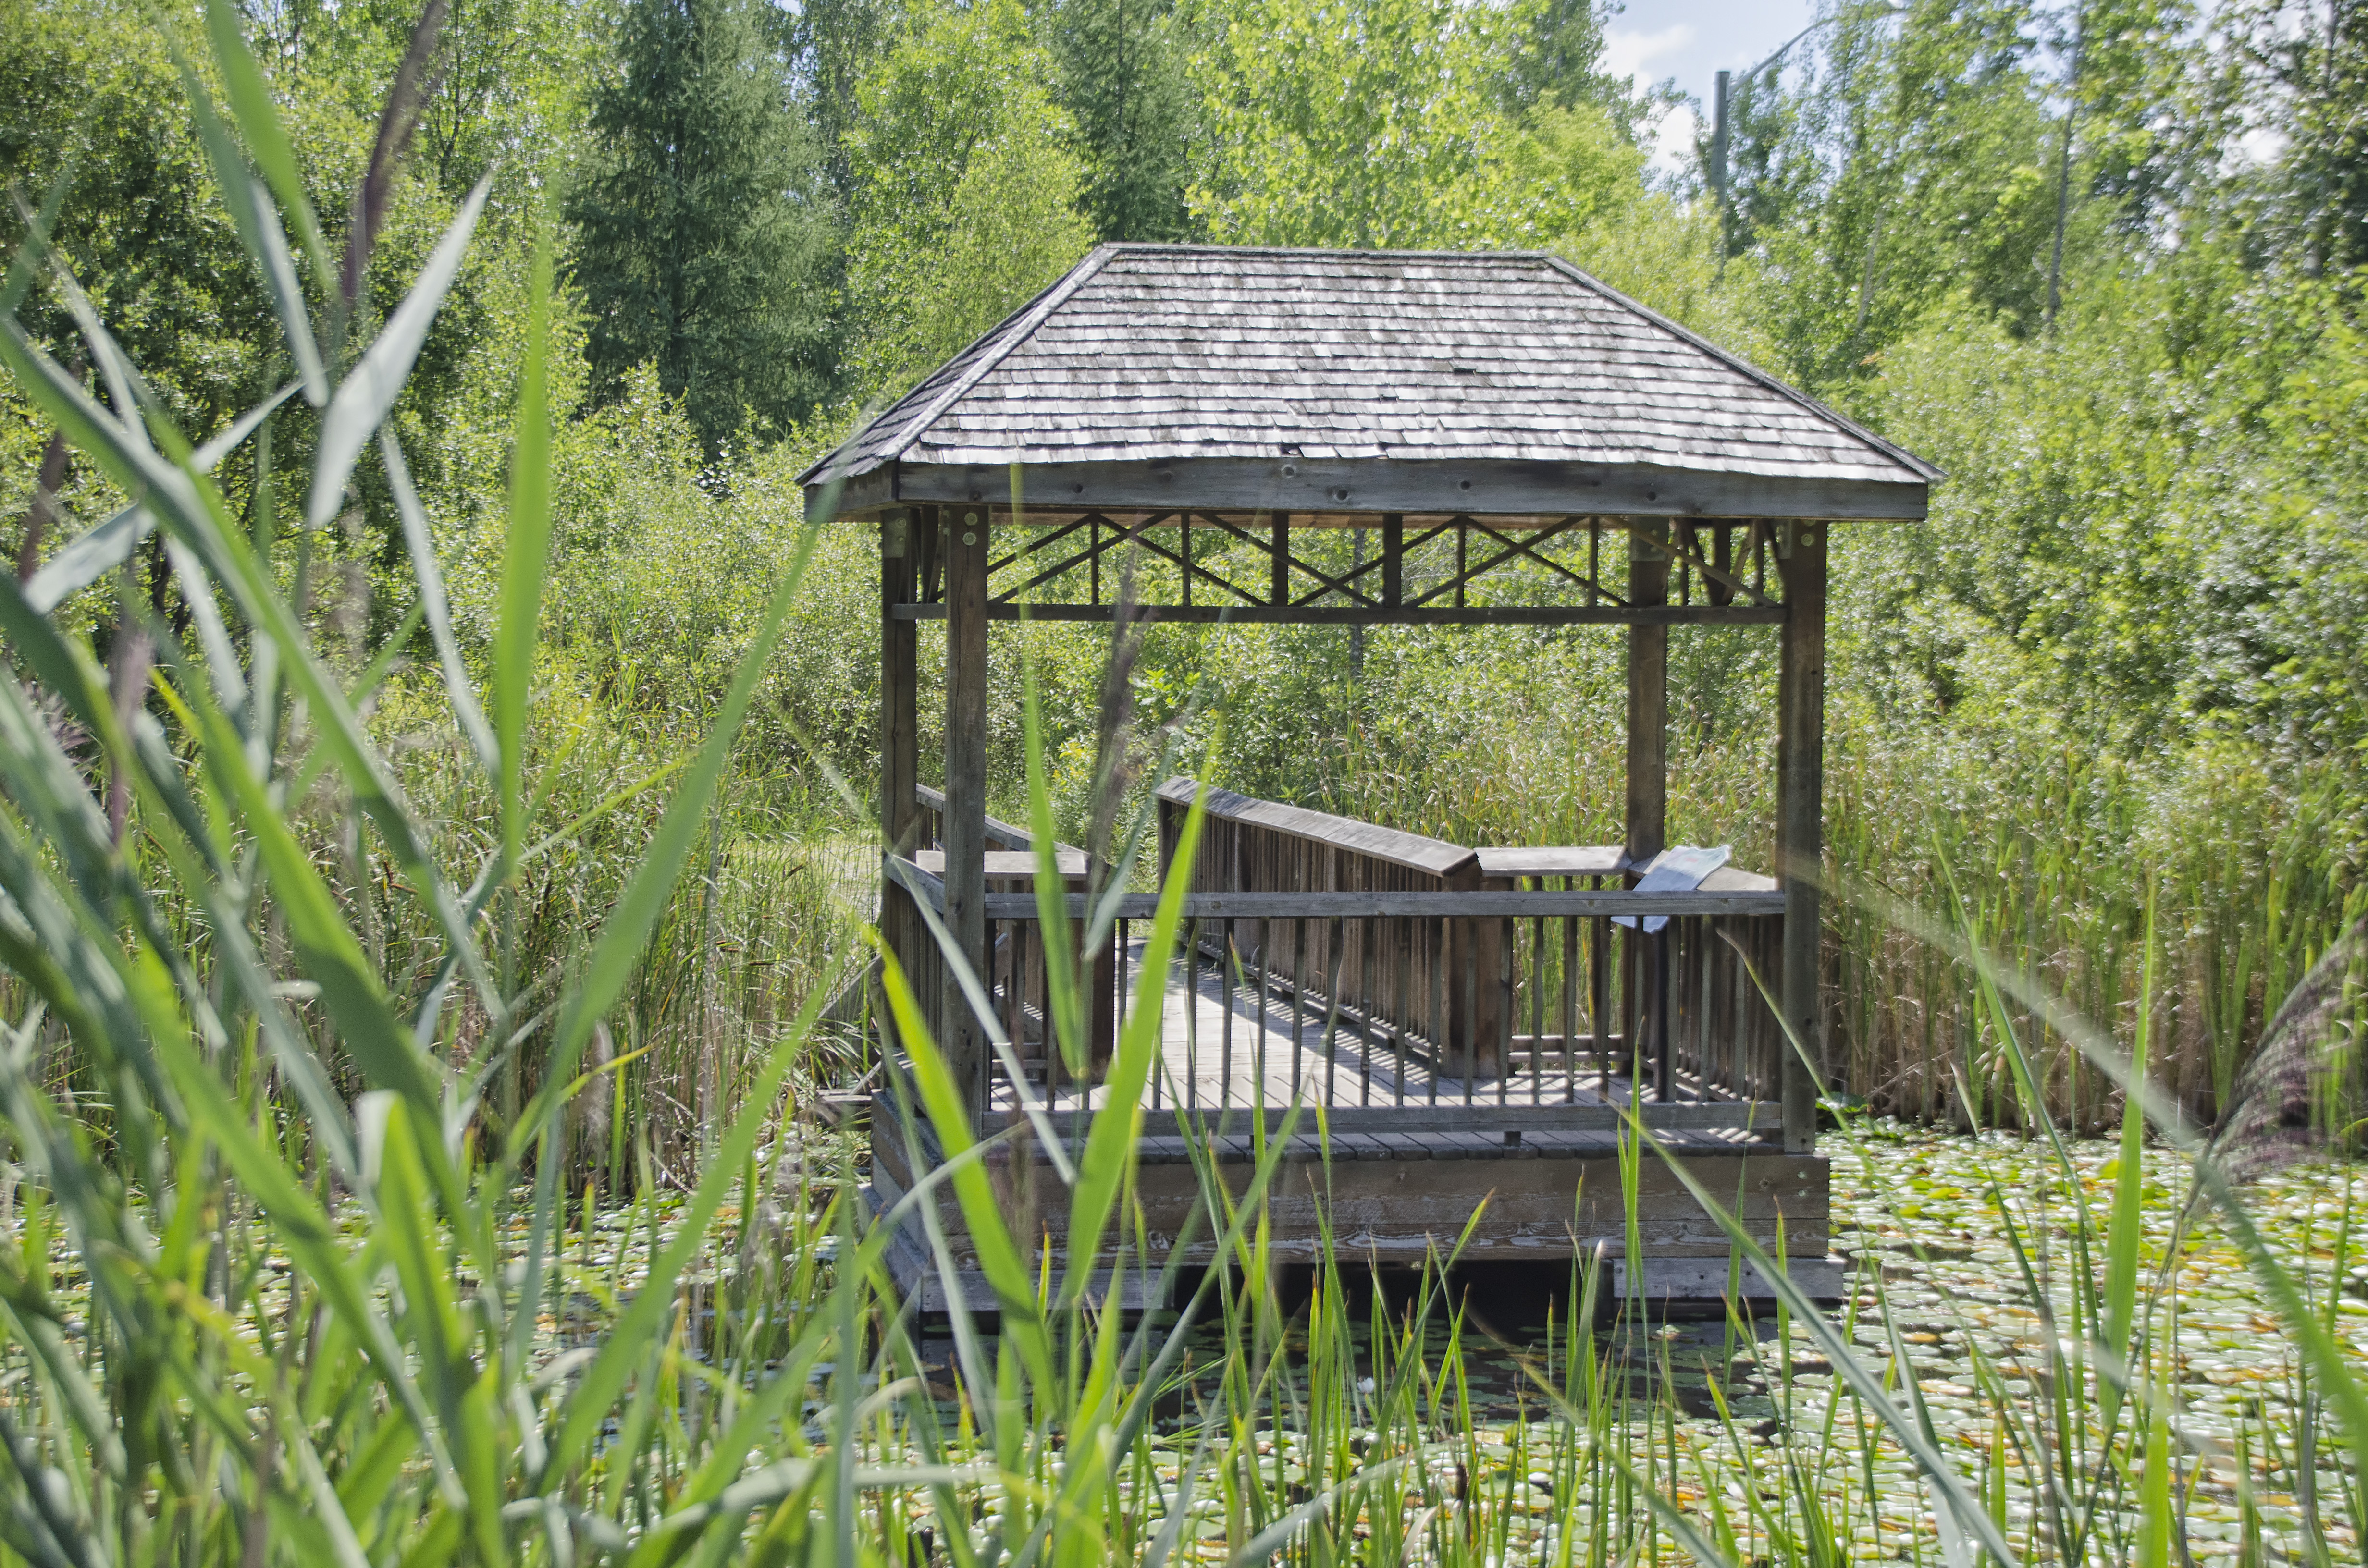
nature, hut, cottage, backyard, gazebo, agriculture, garden, canada, quebec, sherbrooke, outdoor structure